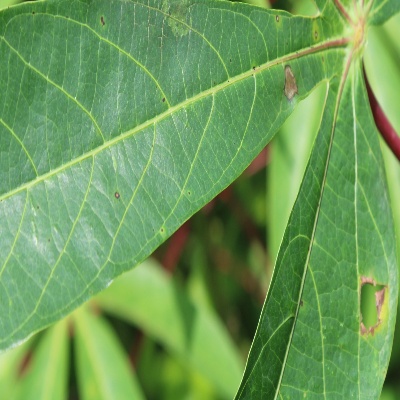
Crop: Cassava
Condition: brown spot